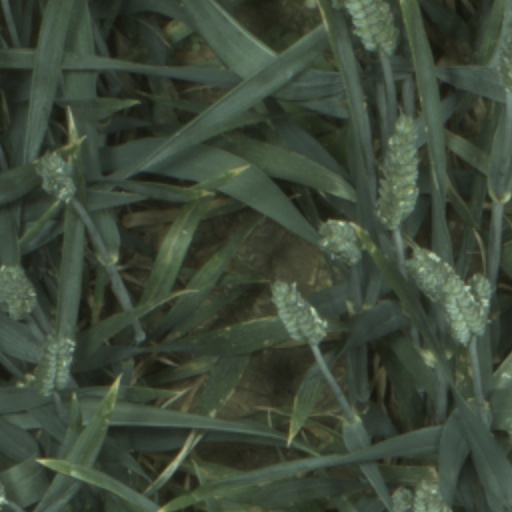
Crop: wheat